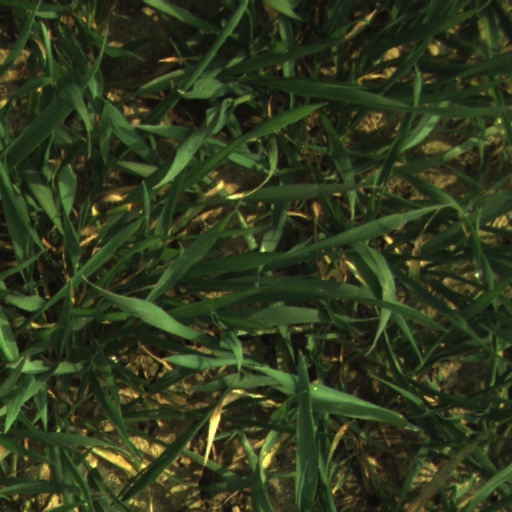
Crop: wheat